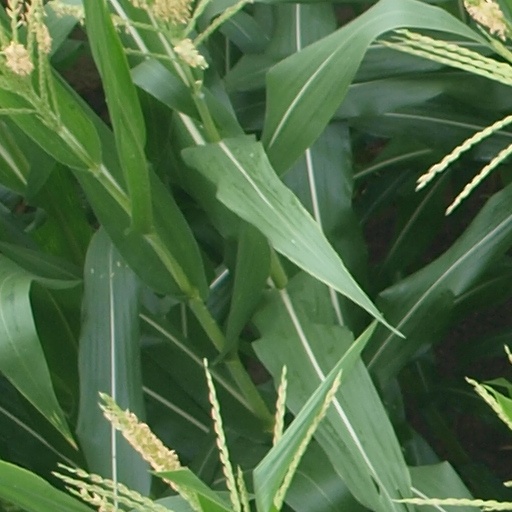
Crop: maize; corn